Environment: real
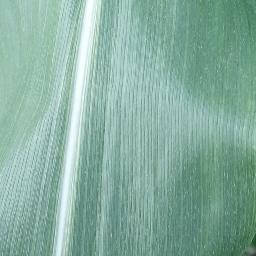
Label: healthy